Hoplandrothrips

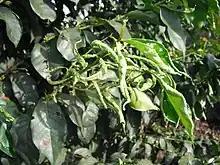
Leaves on a coffee tree that have rolled up due to "Hoplandrothrips"

Adults are dark brown and around 2 mm long and the larvae are pale yellow. In coffee, they feed on young leaves causing them to roll very tightly, reducing the photosynthetic area of the leaf. They tend to cause little loss in yield however compared to coffee berry borer and antestia bugs.